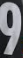
Number: 9